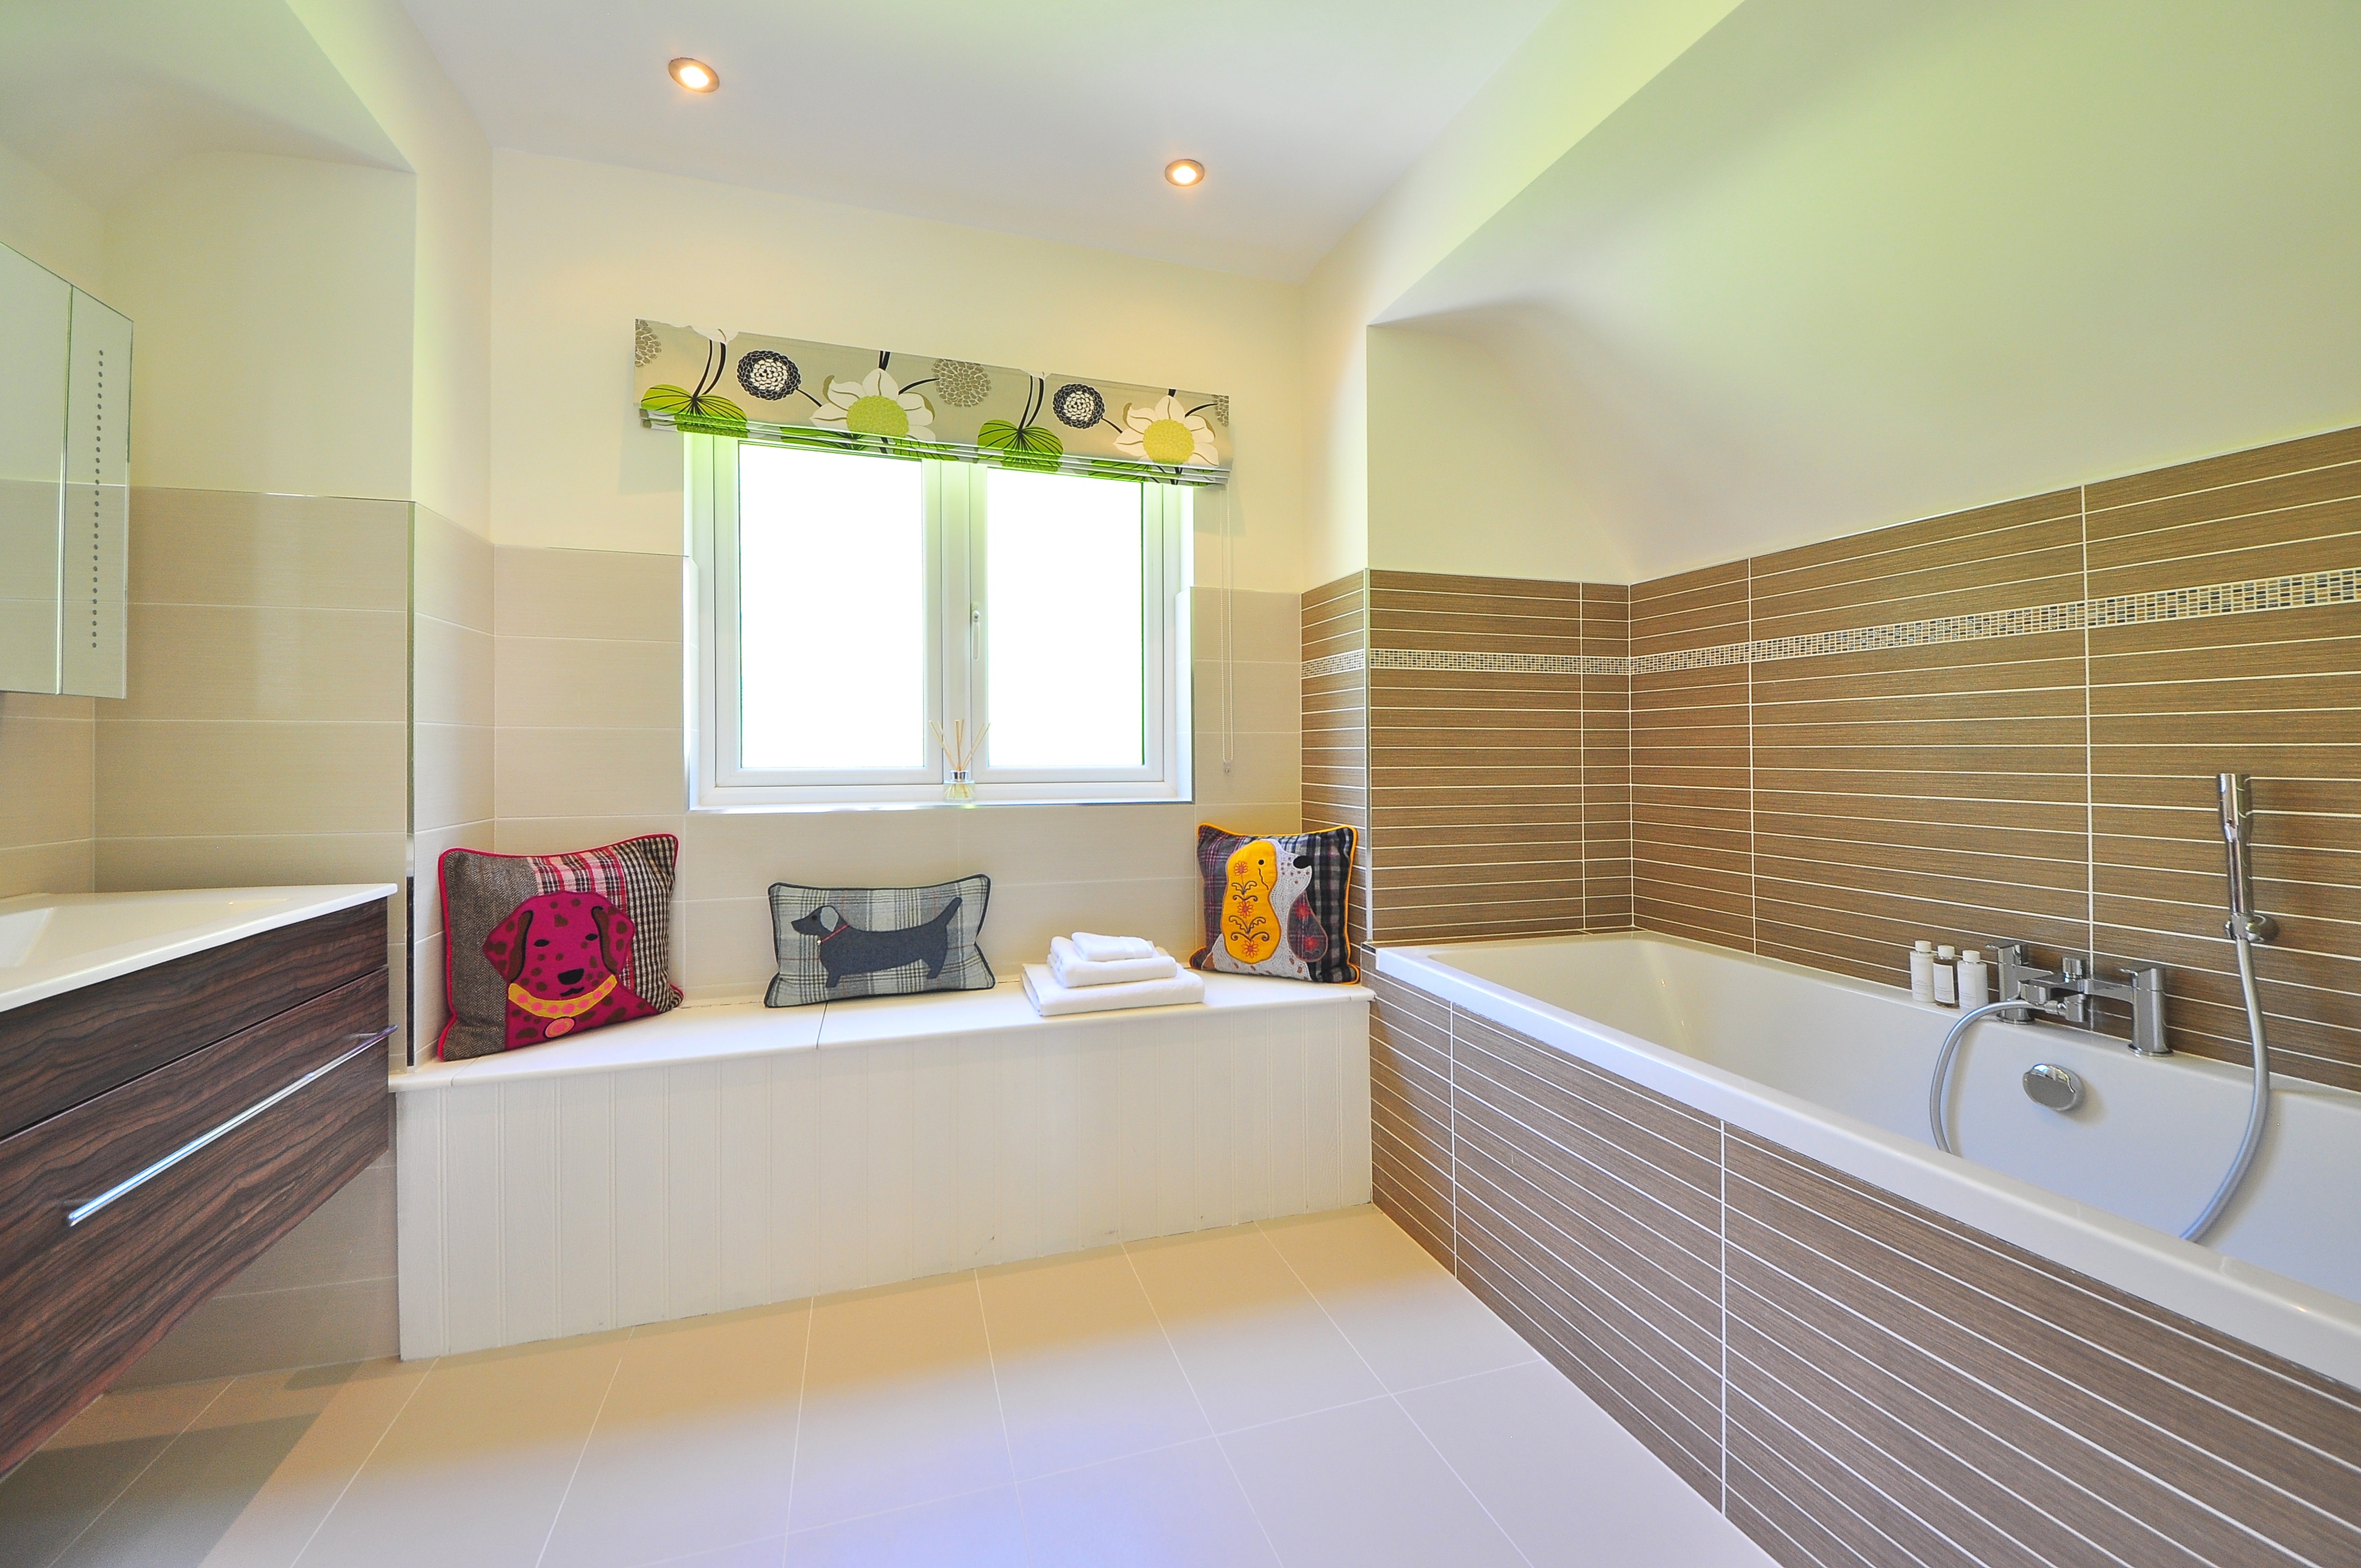
floor, home, property, sink, room, apartment, interior design, bathtub, bathroom, luxury, design, estate, contemporary, shower, condominium, real estate, bathroom sink, luxury bathroom, modern bathroom